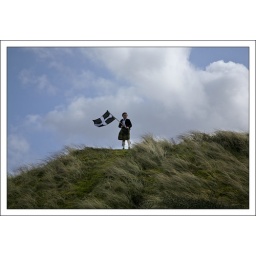
A boy in a Cornish kilt and with the Cornish flag on the sand dunes at Perranporth during the St Pirran pilgrimage.